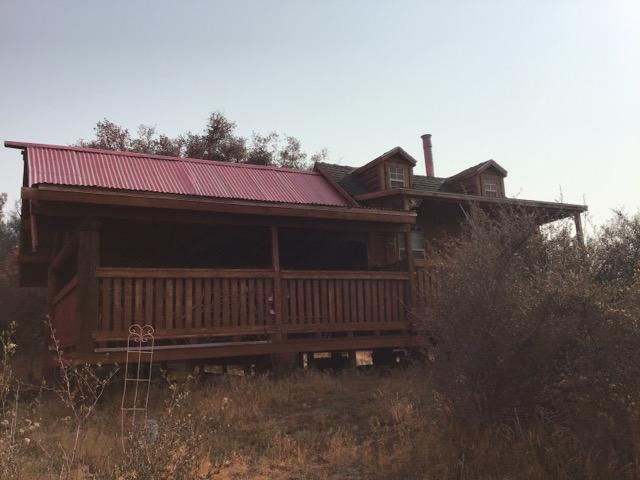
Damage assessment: no_damage